History of Pittsburgh

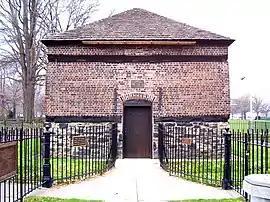
The Fort Pitt Blockhouse, dating to 1764, is the oldest structure in Pittsburgh.

Proceeding up the Allegheny, Washington presented Dinwiddie's letter to the French commanders first at Venango, and then Fort Le Boeuf. The French officers received Washington with wine and courtesy, but did not withdraw.